Şehzade Mahmud (son of Mehmed III)

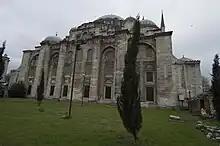
The sarcophagus of Şehzade Mahmud is located inside the Şehzade Mahmud Türbe of Şehzade Mosque in Istanbul

Mehmed died on 22 December just six and a half months later. According to a source the cause of Mehmed's death was distress caused by Mahmud's death. Mehmed's son, Mahmud's half-brother Ahmed ascended the throne as Sultan Ahmed I. Mahmud who had been buried firstly obscurely, was honored with burial in a tomb built on the orders of his brother Ahmed, in Şehzade Mosque, Istanbul. Ahmed also sent Safiye Sultan to the Eski (old) Palace on January 1604. He also replaced the chief black eunuch of the imperial harem, Abdürrezzak Agha, with a new one Cevher Agha, because of his role in Mahmud's execution.